Jaded (film)

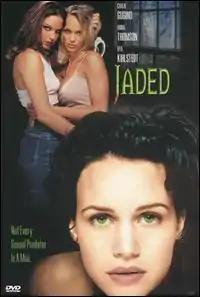
DVD cover

Jaded is a 1998 American drama film directed by Caryn Krooth, co-written with Wendy Olinger. It stars Carla Gugino, Rya Kihlstedt, Christopher McDonald, and Anna Thomson.